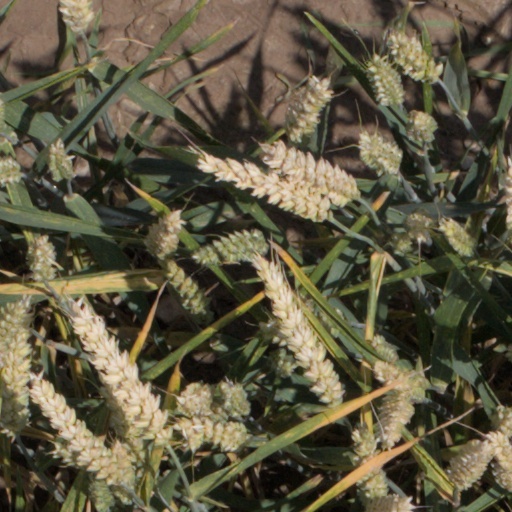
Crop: wheat